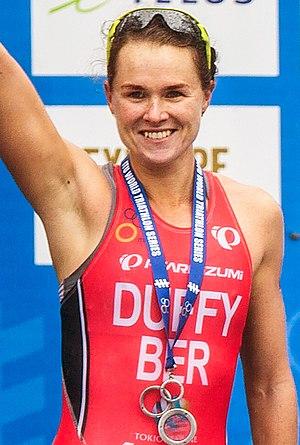
Flora Duffy 2015 Séries mondiales